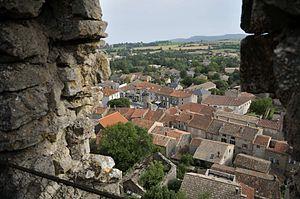
vue du château
Le Caylar est une commune française située dans le département de l'Hérault en région Occitanie.